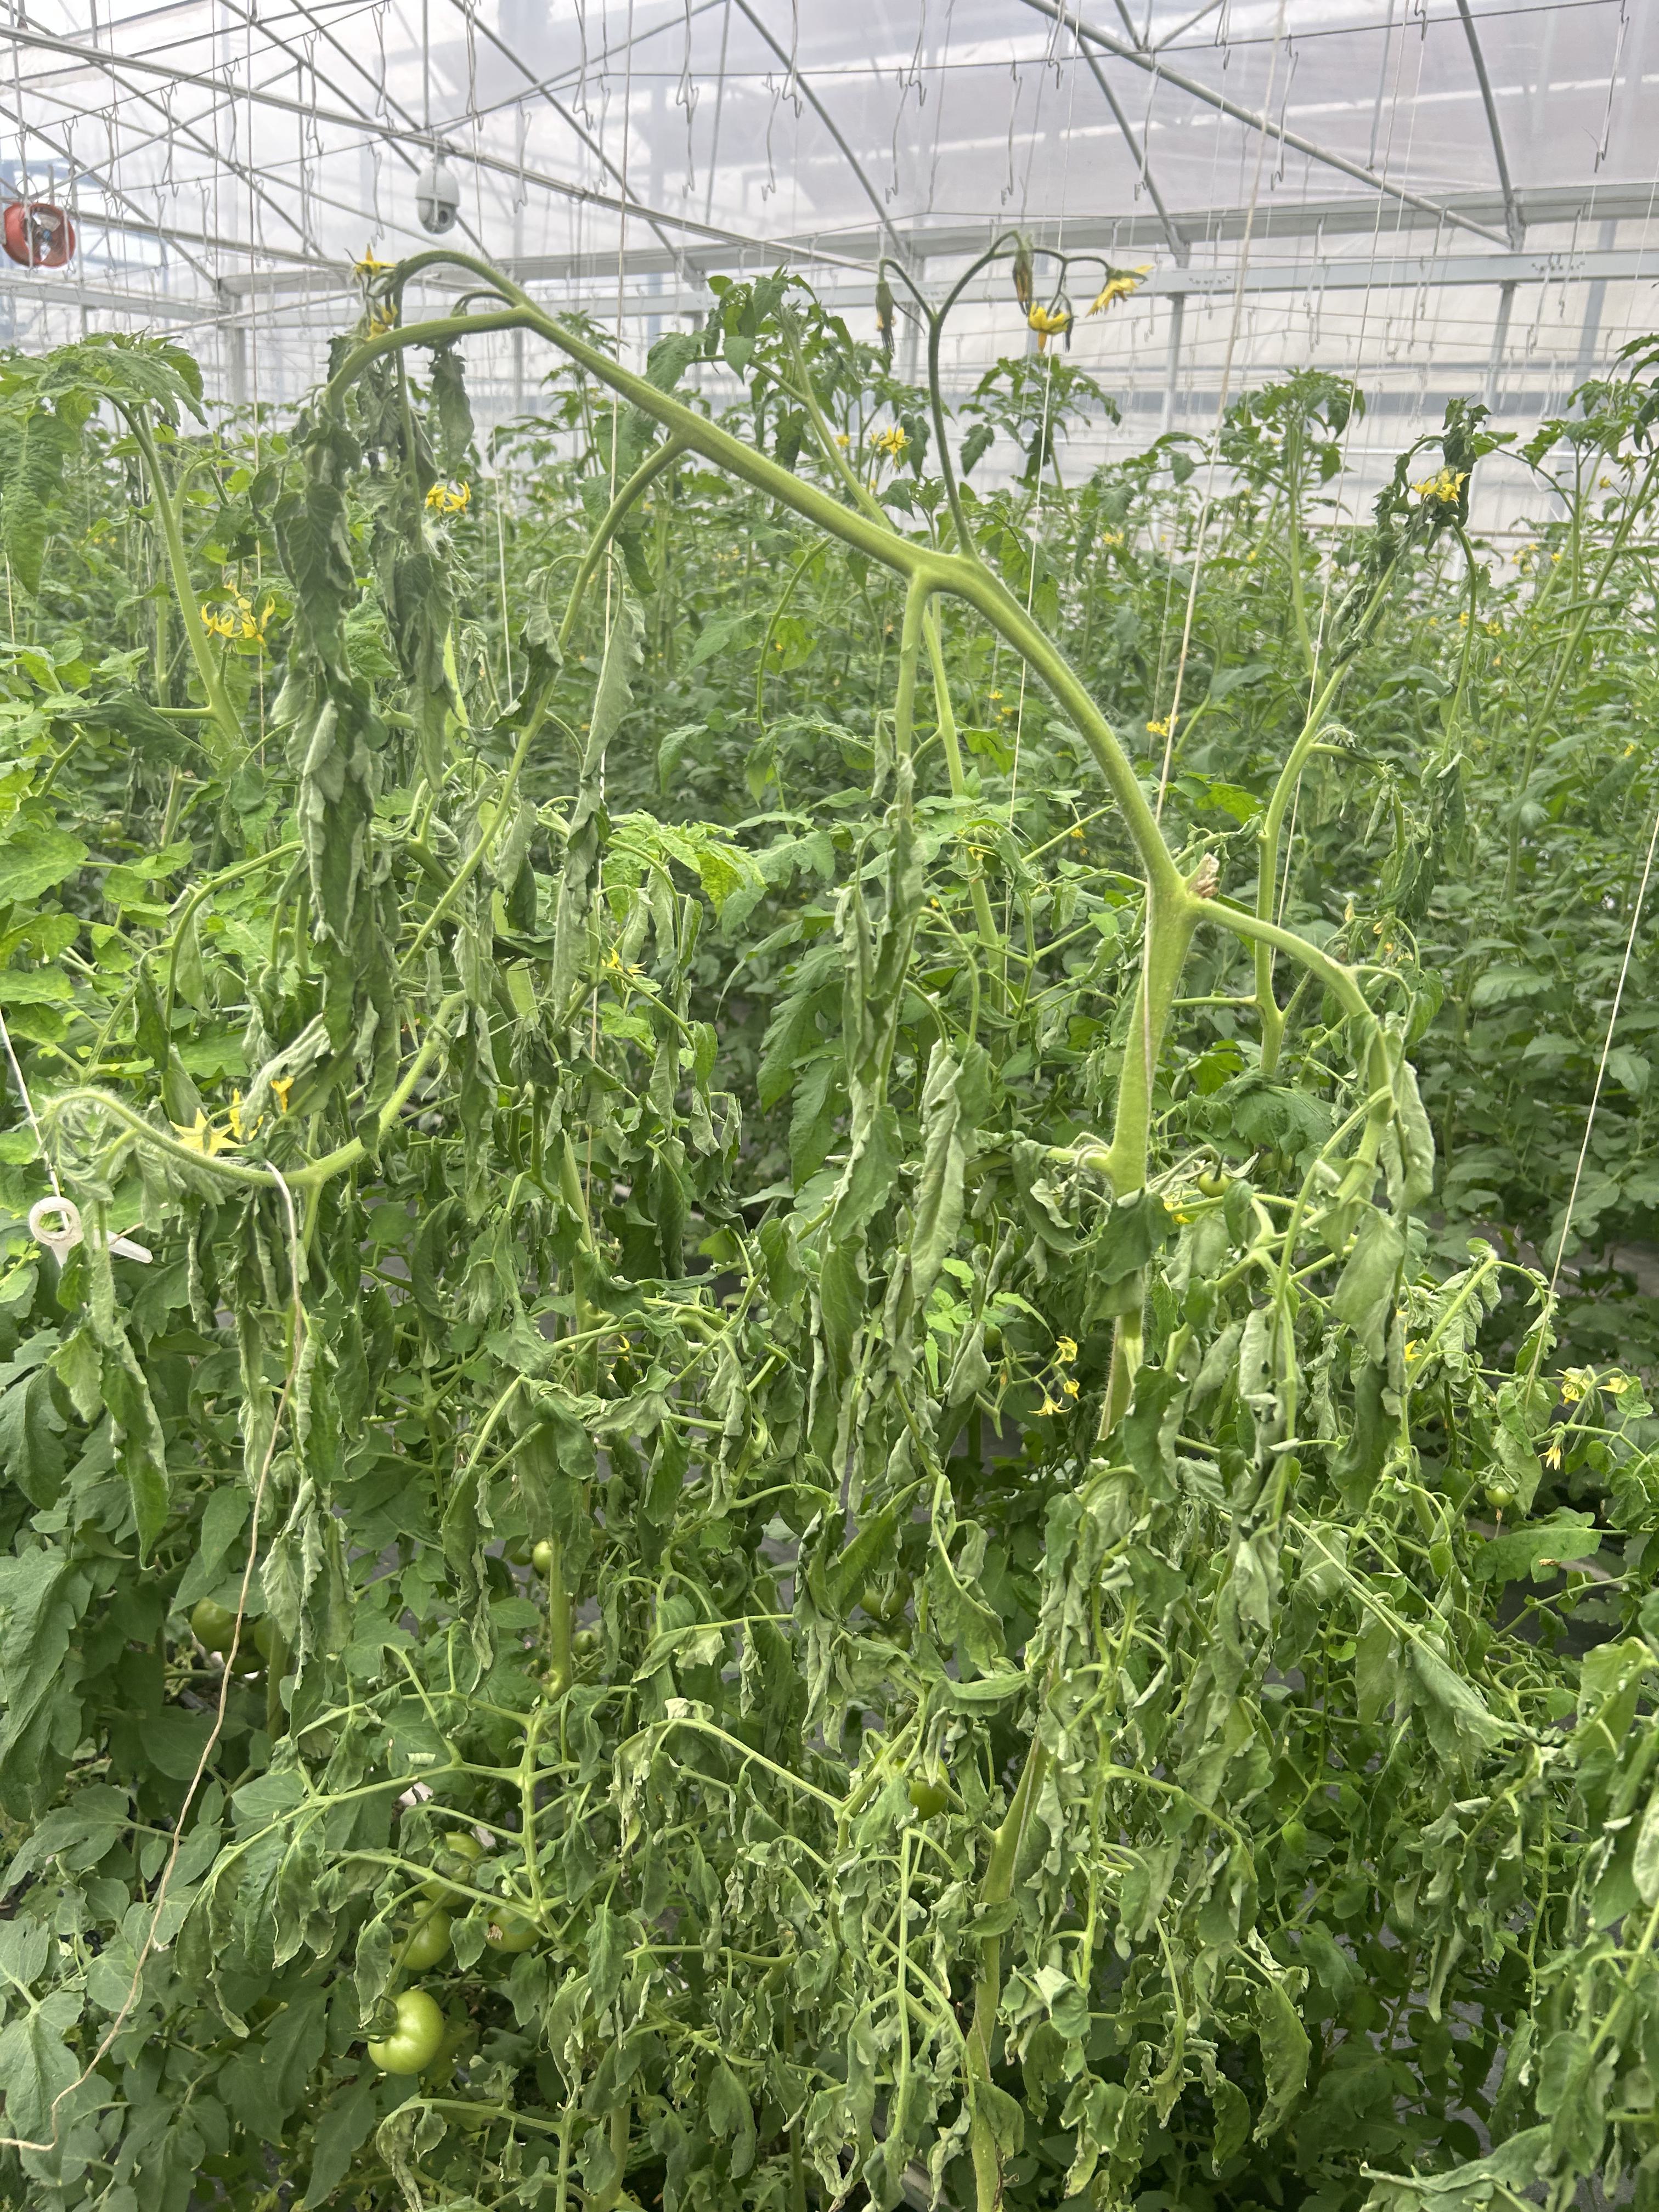
Disease: Wilt